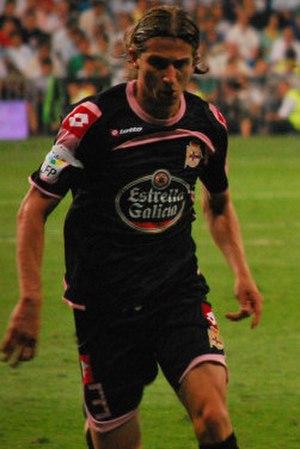
Filipe Luís Kasmirski, ou plus simplement Filipe Luís, né le 9 août 1985 à Jaraguá do Sul, est un footballeur international brésilien évoluant comme arrière gauche à Flamengo.